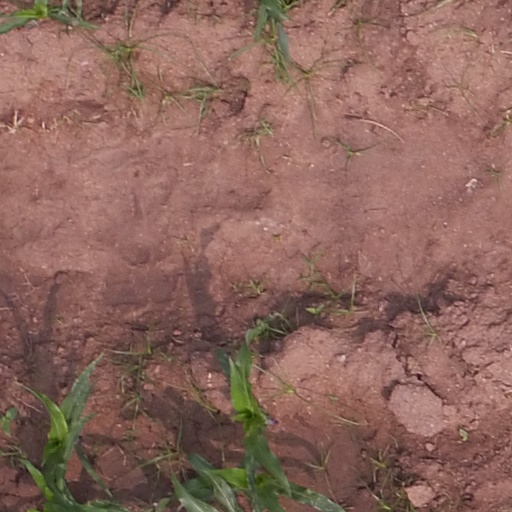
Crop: maize; corn